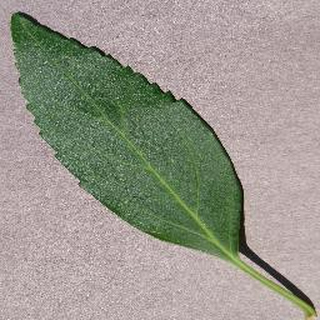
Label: healthy_cherry